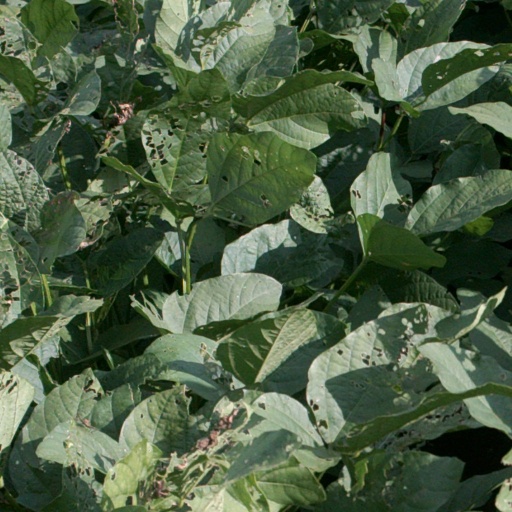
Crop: soybean